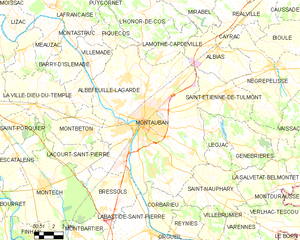
Montauban
Kort over kommunen
Kort over kommunen
Montauban er en mindre fransk provinsby. Den er hovedsæde i departementet Tarn-et-Garonne.